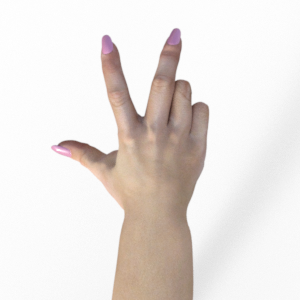
Label: scissors